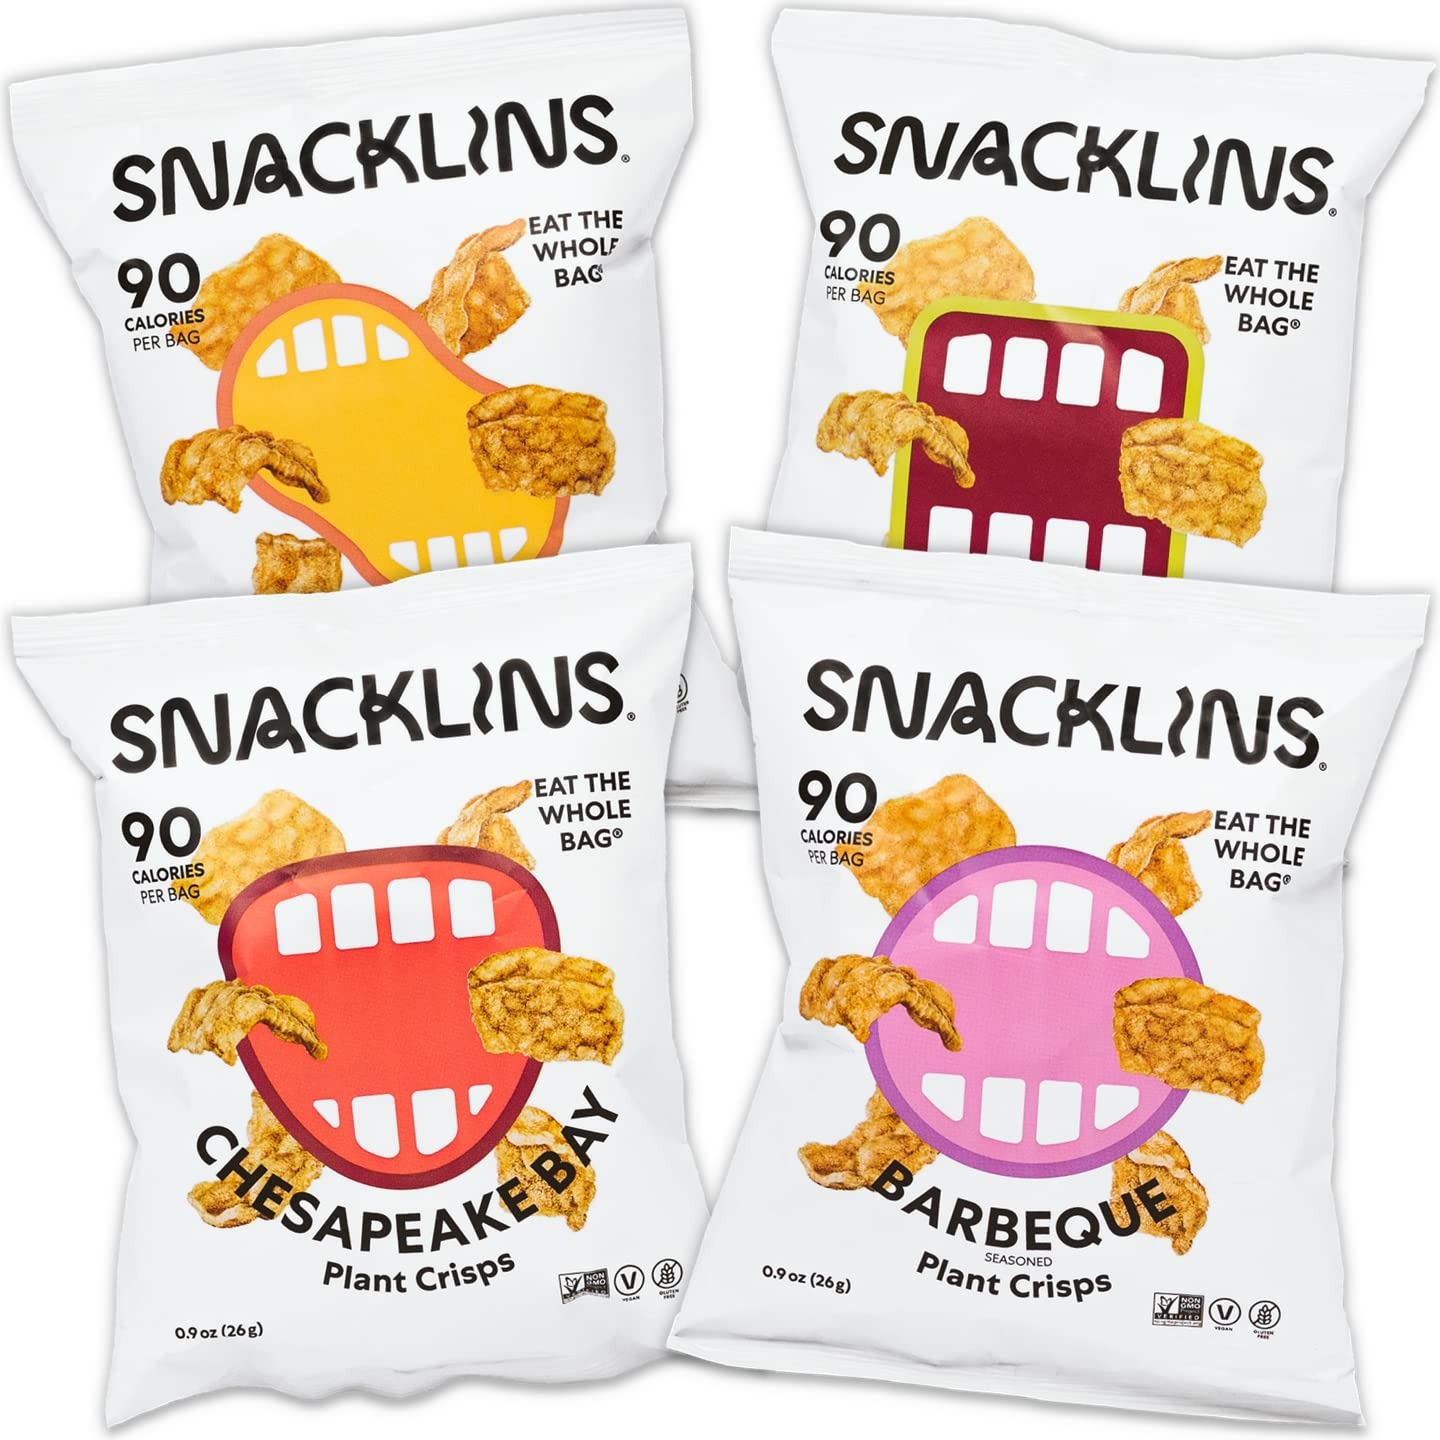
Item Name: SNACKLINS Plant Based Crisps 4 Flavor Variety - Nacho, BBQ, Teriyaki, Chesapeake Bay - Gluten Free, Grain Free, 100% Kosher, Vegan Healthy Snacks, No Added Sugar Crunchy Puffed Snack - .9oz Bag (Case of 48)
Bullet Point 1: Snacklin are made of real, fresh vegetables – yuca, mushrooms, and onions – undergo a mesmerizing transformation into crisp, airy wonders. It's almost like magic as these ingredients blend seamlessly to create a snack that's both crunchy and healthy veggie chips. Snacklin crafts a culinary masterpiece, offering you a harmonious symphony of tastes and textures. With each bite, you'll witness the enchantment of vegetables morphing into an extraordinary snack that defies expectations.
Bullet Point 2: Experience guilt-free pleasure with this flavorful plant-based crisps, the ultimate lesser evil choice for your snack time. These delectable vegan crisps blended with mouthwatering flavor, savors each crispy bite, knowing you've chosen the path of better snacking. Elevate your cravings with a snack that's not only delicious but also a conscientious choice for weight watchers. Embrace the goodness of our plant-based chips and make the tastier, wiser, and lesser evil decision today.
Bullet Point 3: This veggie chips snacks is a symphony of deliciousness and crunchiness in every bite with no use of artificial flavor. Proudly Non-GMO Project Verified and certified Kosher, Snacklin snacks embrace a variety of dietary preferences - vegan, plant-based, gluten-free, grain-free, dairy-free, nut-free, and soy-free. Indulge in the goodness of real vegetables transformed into scrumptious vegetable crisps. Elevate your snacking experience with every bite and savory munch of this healthy snack pack.
Bullet Point 4: Elevate snacking adventures with Snacklin, the organic choice for crispy veggie chips that captivate both kids and adults alike. These low carb crackers of delight, are made meticulously with real plants, and bring forth a symphony of flavors. Whether on a quest for wholesome munching or seeking cracklins of satisfaction, Snacklin delivers a magical experience. Fuel your day with a variety of wonder flavors. Enjoy shared moments and plant-based goodness with snacklins plant based crisps.
Bullet Point 5: What makes snacklins different? Snacklin is your best choice because you can eat the whole bag of this plant-based crisps. It has only 90 calories for the whole snack size bag and 100 calories per 1 ounce serving. So there's no need to feel guilty if you ate this goodness veggie chips pack! Additionally, with its simple recipe of yuca, mushrooms, and onions you will fall in love with this snack pack of crunchy, airy, melt-in-your-mouth texture distinguishes them from any other vegetable snack.
Product Description: The humble beginnings of SNACKLINS can be traced in the back kitchen of a Washington D.C. barbeque joint sometime in 2015. Samy Kobrosly, a former radio personality, and chef, became fixated on the concept of a meat-free pig rind after joking with a friend about his inability to engage in the traditional snack because of his background as a Muslim. Kobrosly's upbringing prevented him from eating pork. Following several rounds of trial and error, he landed on a simple recipe of yuca, mushrooms, and onions to create a crunchy, airy, 100% vegan, and plant-based crisp that resembled a pork rind. The unique ingredients and process used for making SNACKLINS resulted in something truly unique: a grain-free, simple-ingredient, scoop-shaped crisp with fewer calories than traditional pork rinds and potato chips. Soon, people started taking notice and SNACKLINS found its way to local bar counters and grocery shelves. Now available in 6 delicious flavors, barbeque, chesapeake bay, cinnamon churo, nacho, sea salt and vinegar and teriyaki. So go ahead, embrace the delight, and enjoy eating the whole bag! SNACKLINS are made at our “Snacktory” using real, fresh vegetables. YUCA is a naturally gluten-free root vegetable native to South America. his remarkable ingredient, often deemed healthier than potatoes, brims with essential nutrients including potassium, choline, and vitamin C. Meanwhile, our MUSHROOMS originate from Pennsylvania, the world's mushroom hub. These fungi boast minimal calorie content, negligible fat and cholesterol, and are remarkably low in sodium. Complementing this dynamic duo, ONIONS make their appearance. Notably low in calories, they contribute antioxidants and play a crucial role in enhancing the flavor profile of each crisp. Our commitment to quality ingredients is what makes SNACKLINS an exceptional choice.
Value: 43.2
Unit: Ounce

Price: 119.99